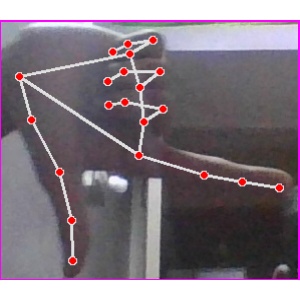
अक्षर: ख